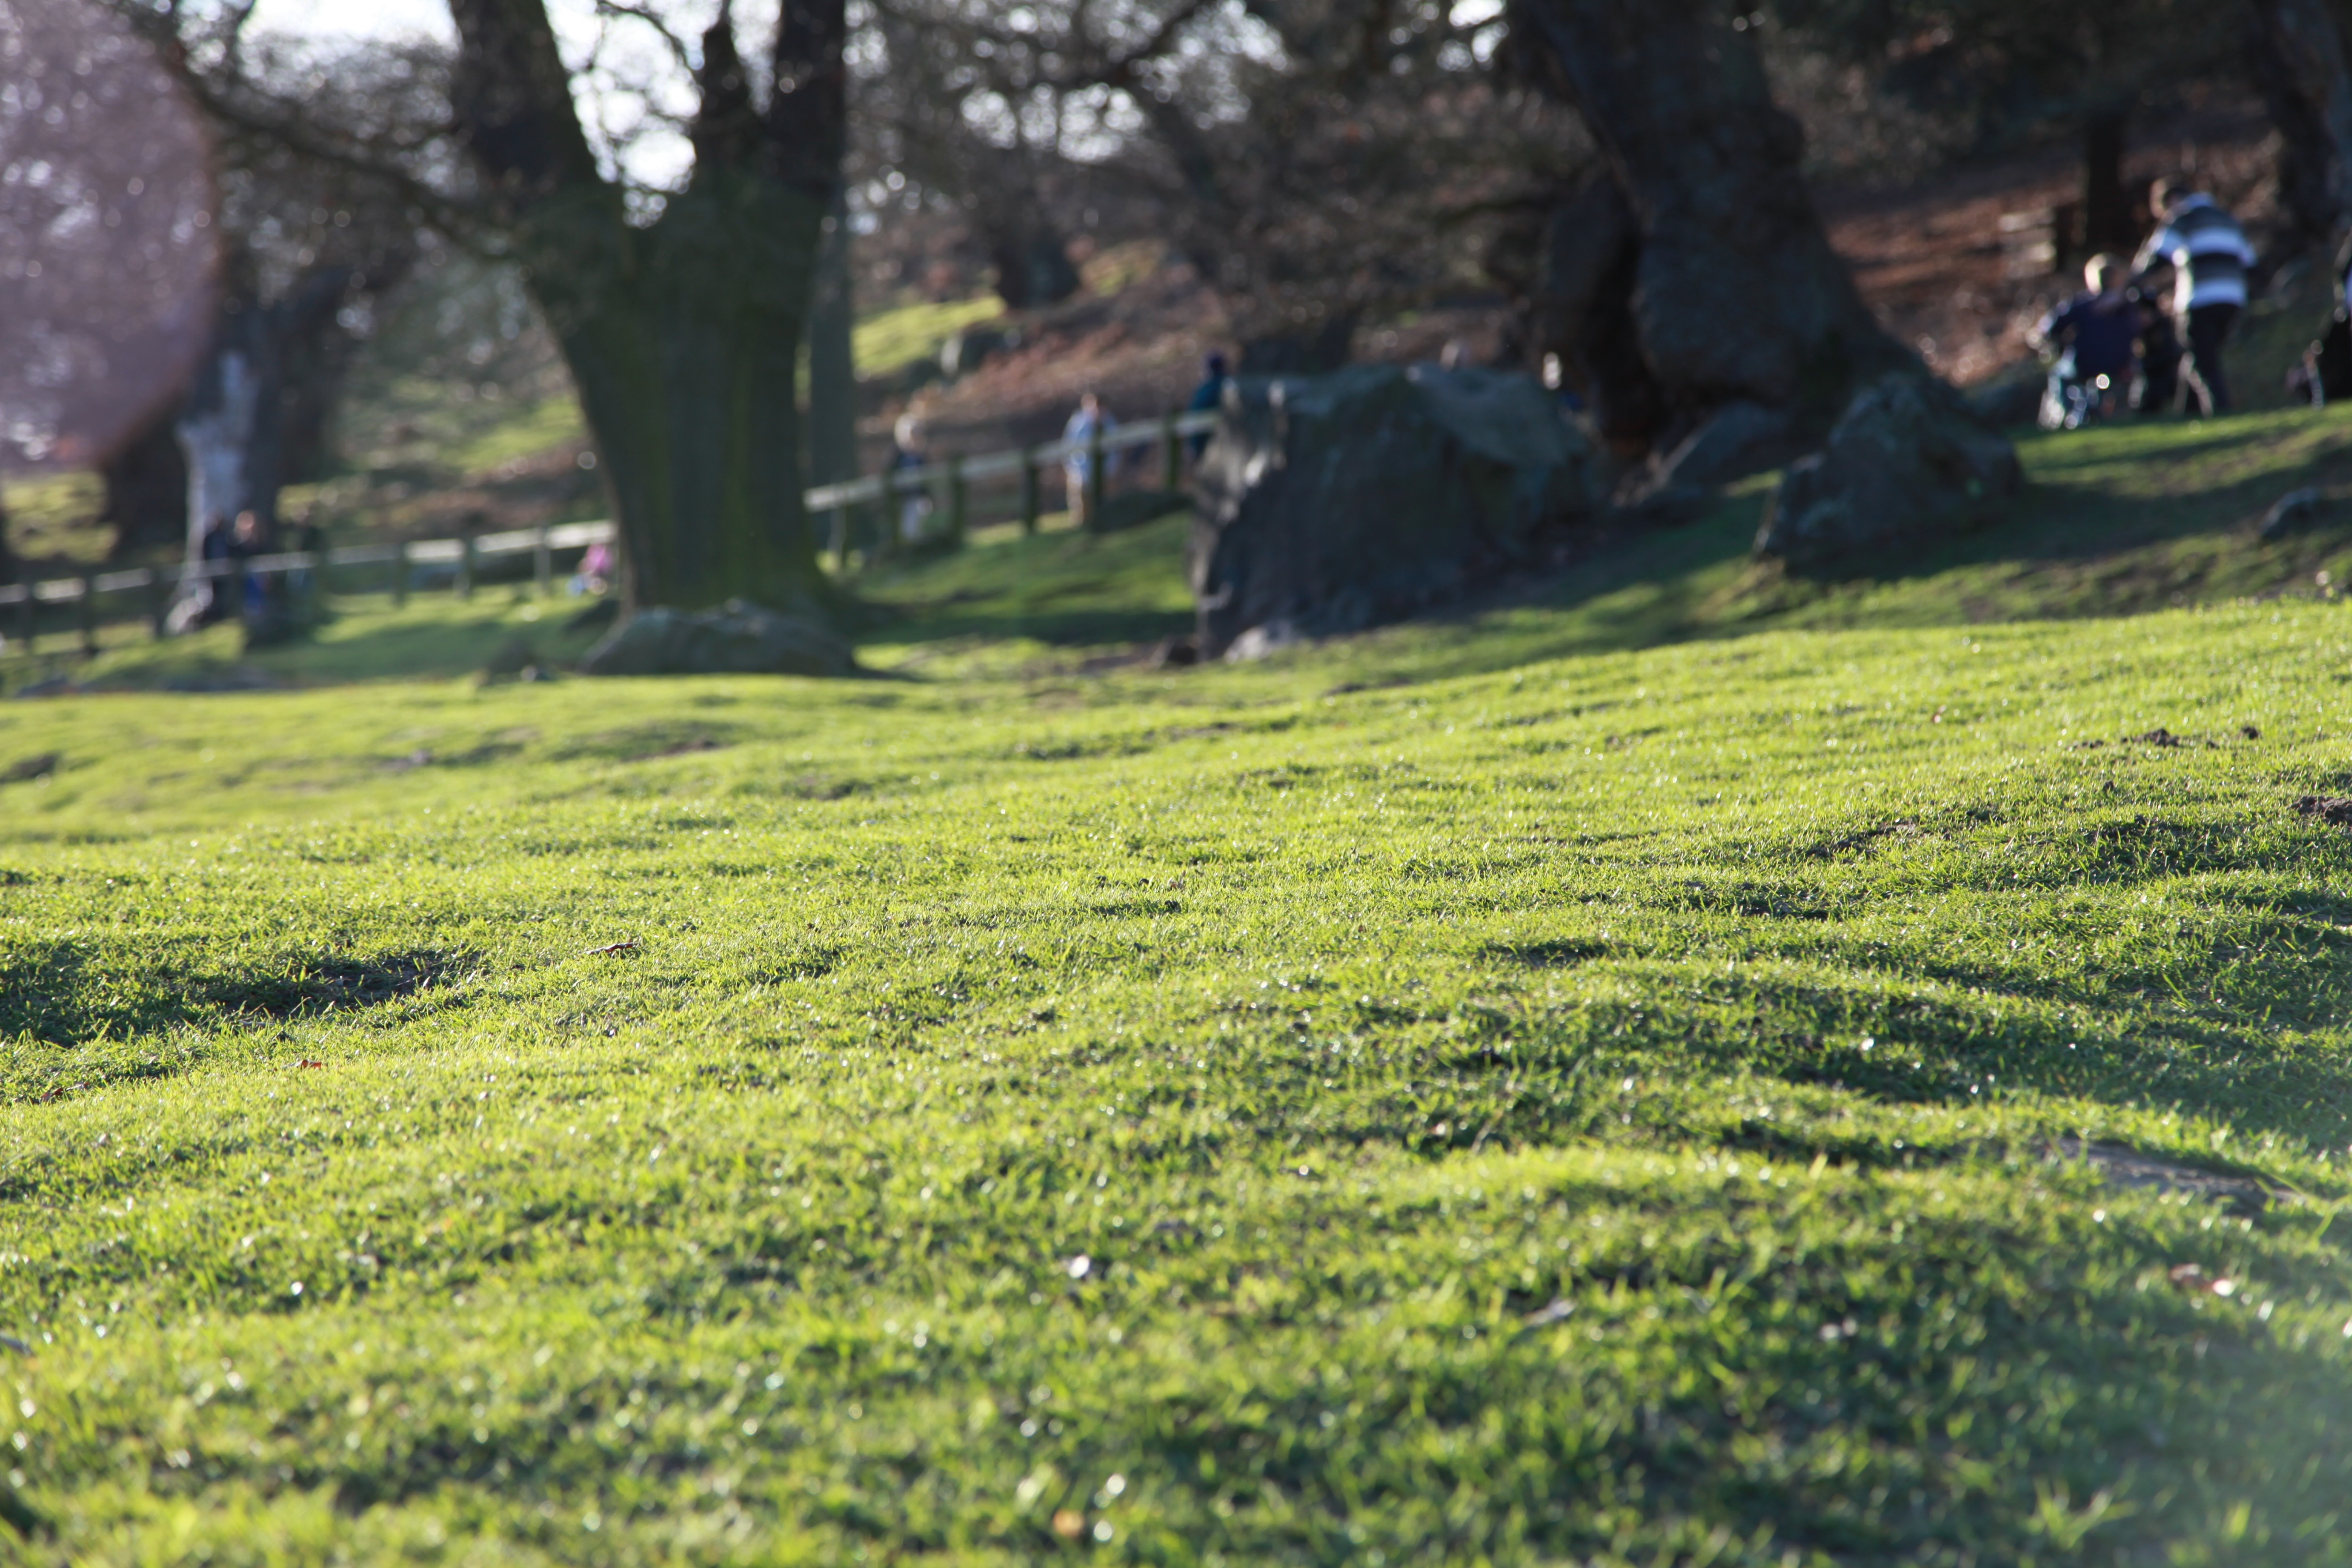
tree, nature, grass, plant, field, lawn, meadow, leaf, flower, moss, green, pasture, grassy, grassland, rural area